Ho Chi Minh City

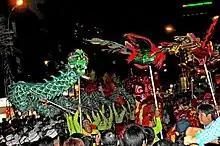
Dragon dance to welcome Tết Nguyên Đán in Ho Chi Minh City, 2009

Despite the city's high building density, Ho Chi Minh City has a number of large parks. One of the largest and most popular parks is Tao Đàn Park, located next to the Independence Palace in District 1, Ho Chi Minh City. Other parks in District 1 include the September 23rd Park and 30/4 Park.